Lions (police unit)

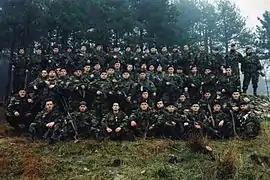
Company of the unit in July 2001 near Kumanovo

The unit was formed in mid-2001 by the then-interior minister Ljube Boškoski during the insurgency in Macedonia. He named the unit after the hotel he owned in Croatia and his brand of wine. It was an unauthorized entity of former police and military reservists. Most were also members of VMRO-DPMNE and some had criminal records. It also functioned as a VMRO-DPMNE-based paramilitary. Its personnel were all ethnic Macedonians but they had minimal contact with Albanians and were mostly used to provide security for Macedonian villages. After the conflict, it was transformed into an official police unit. The unit went to secure mass graves in the Tetovo area in November but it was ambushed and three members were killed by Albanians. In December, an Albanian farmer was killed by the police near Šemševo, with the Lions being the main suspects. The Lions displayed shows of force in Albanian areas in January 2002 and during the election campaign in September 2002. They actively threatened ethnic cleansing against Albanians. The unit, along with the unit Tigers, was recorded assaulting workers, opposition journalists, media personnel, political activists and random civilians, and also threatening opposition politicians. In 2002, four members of the unit were involved in the killing of six Pakistani citizens and one Indian citizen, who were claimed to be terrorists. They were charged with murder but were acquitted in 2005.